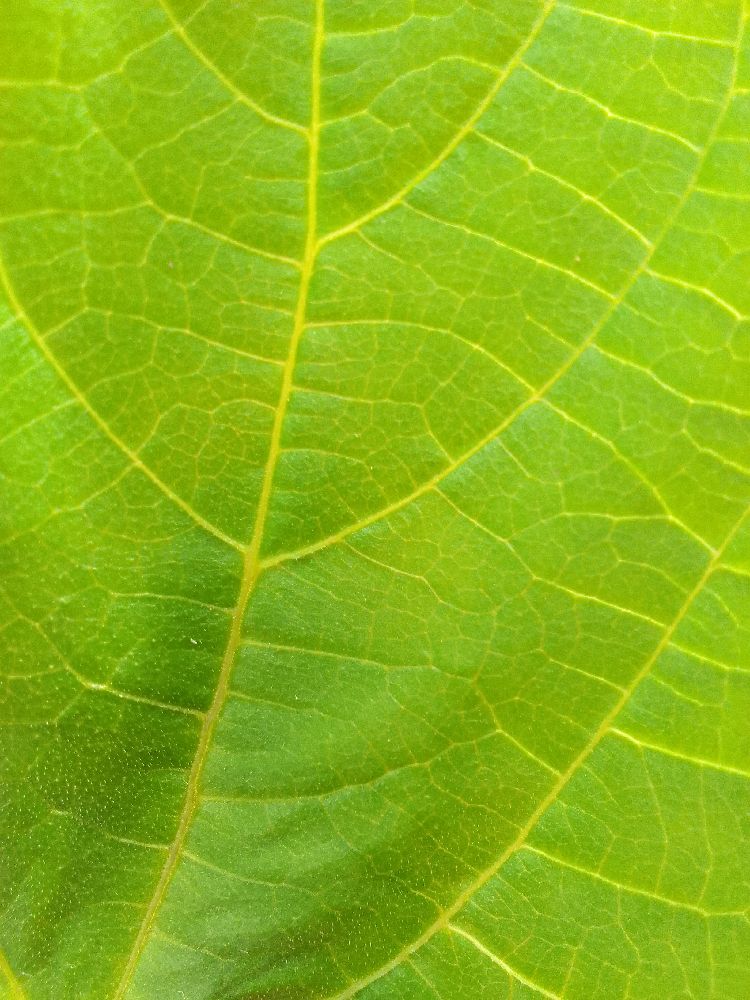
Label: healthy